Nadine Trintignant

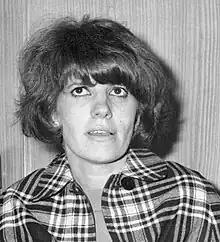
Trintignant in 1968

Nadine Trintignant ( Marquand; born 11 November 1934) is a French filmmaker and novelist. She is known for making films that surround the topic of family and relationships, such as "Ça n'arrive qu'aux autres" and "L'été prochain". Her film "Mon amour, mon amour" was nominated for the Palme d'Or at the 1967 Cannes Film Festival.